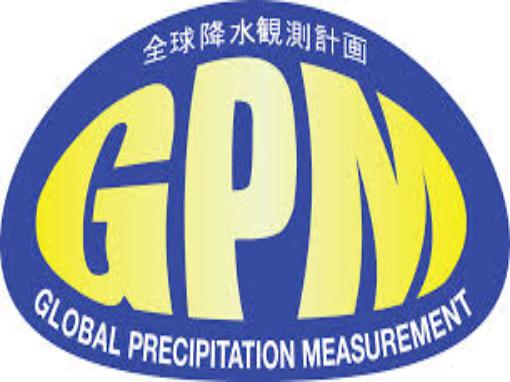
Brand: GPM
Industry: Electronic